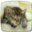
Label: cat